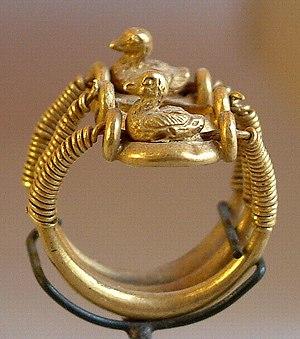
Une bague est un article de joaillerie qui se porte généralement au doigt. De fait, elle a une forme d'anneau, plus ou moins large, serti ou non de pierres et quelquefois gravé. Au même titre que les boucles d'oreilles, les bagues peuvent être constituées de toutes sortes de matériaux, incluant métal, plastique, bois, os et verre. Quand l'anneau comporte une partie sertie, on la désigne sous le terme chaton. La partie sertie est en général une pierre précieuse ou fine comme le diamant, rubis, saphir ou émeraude. Cependant, le choix des matériaux et de la forme donnée au bijou dépendent de la créativité du joaillier, on ne définit donc pas de règles strictes. La seule limite à la mode est le diamètre interne de la bague, qui doit permettre d'y passer un doigt. Une bague, par sa forme et le matériau dont elle est constituée peut avoir de nombreuses symboliques.